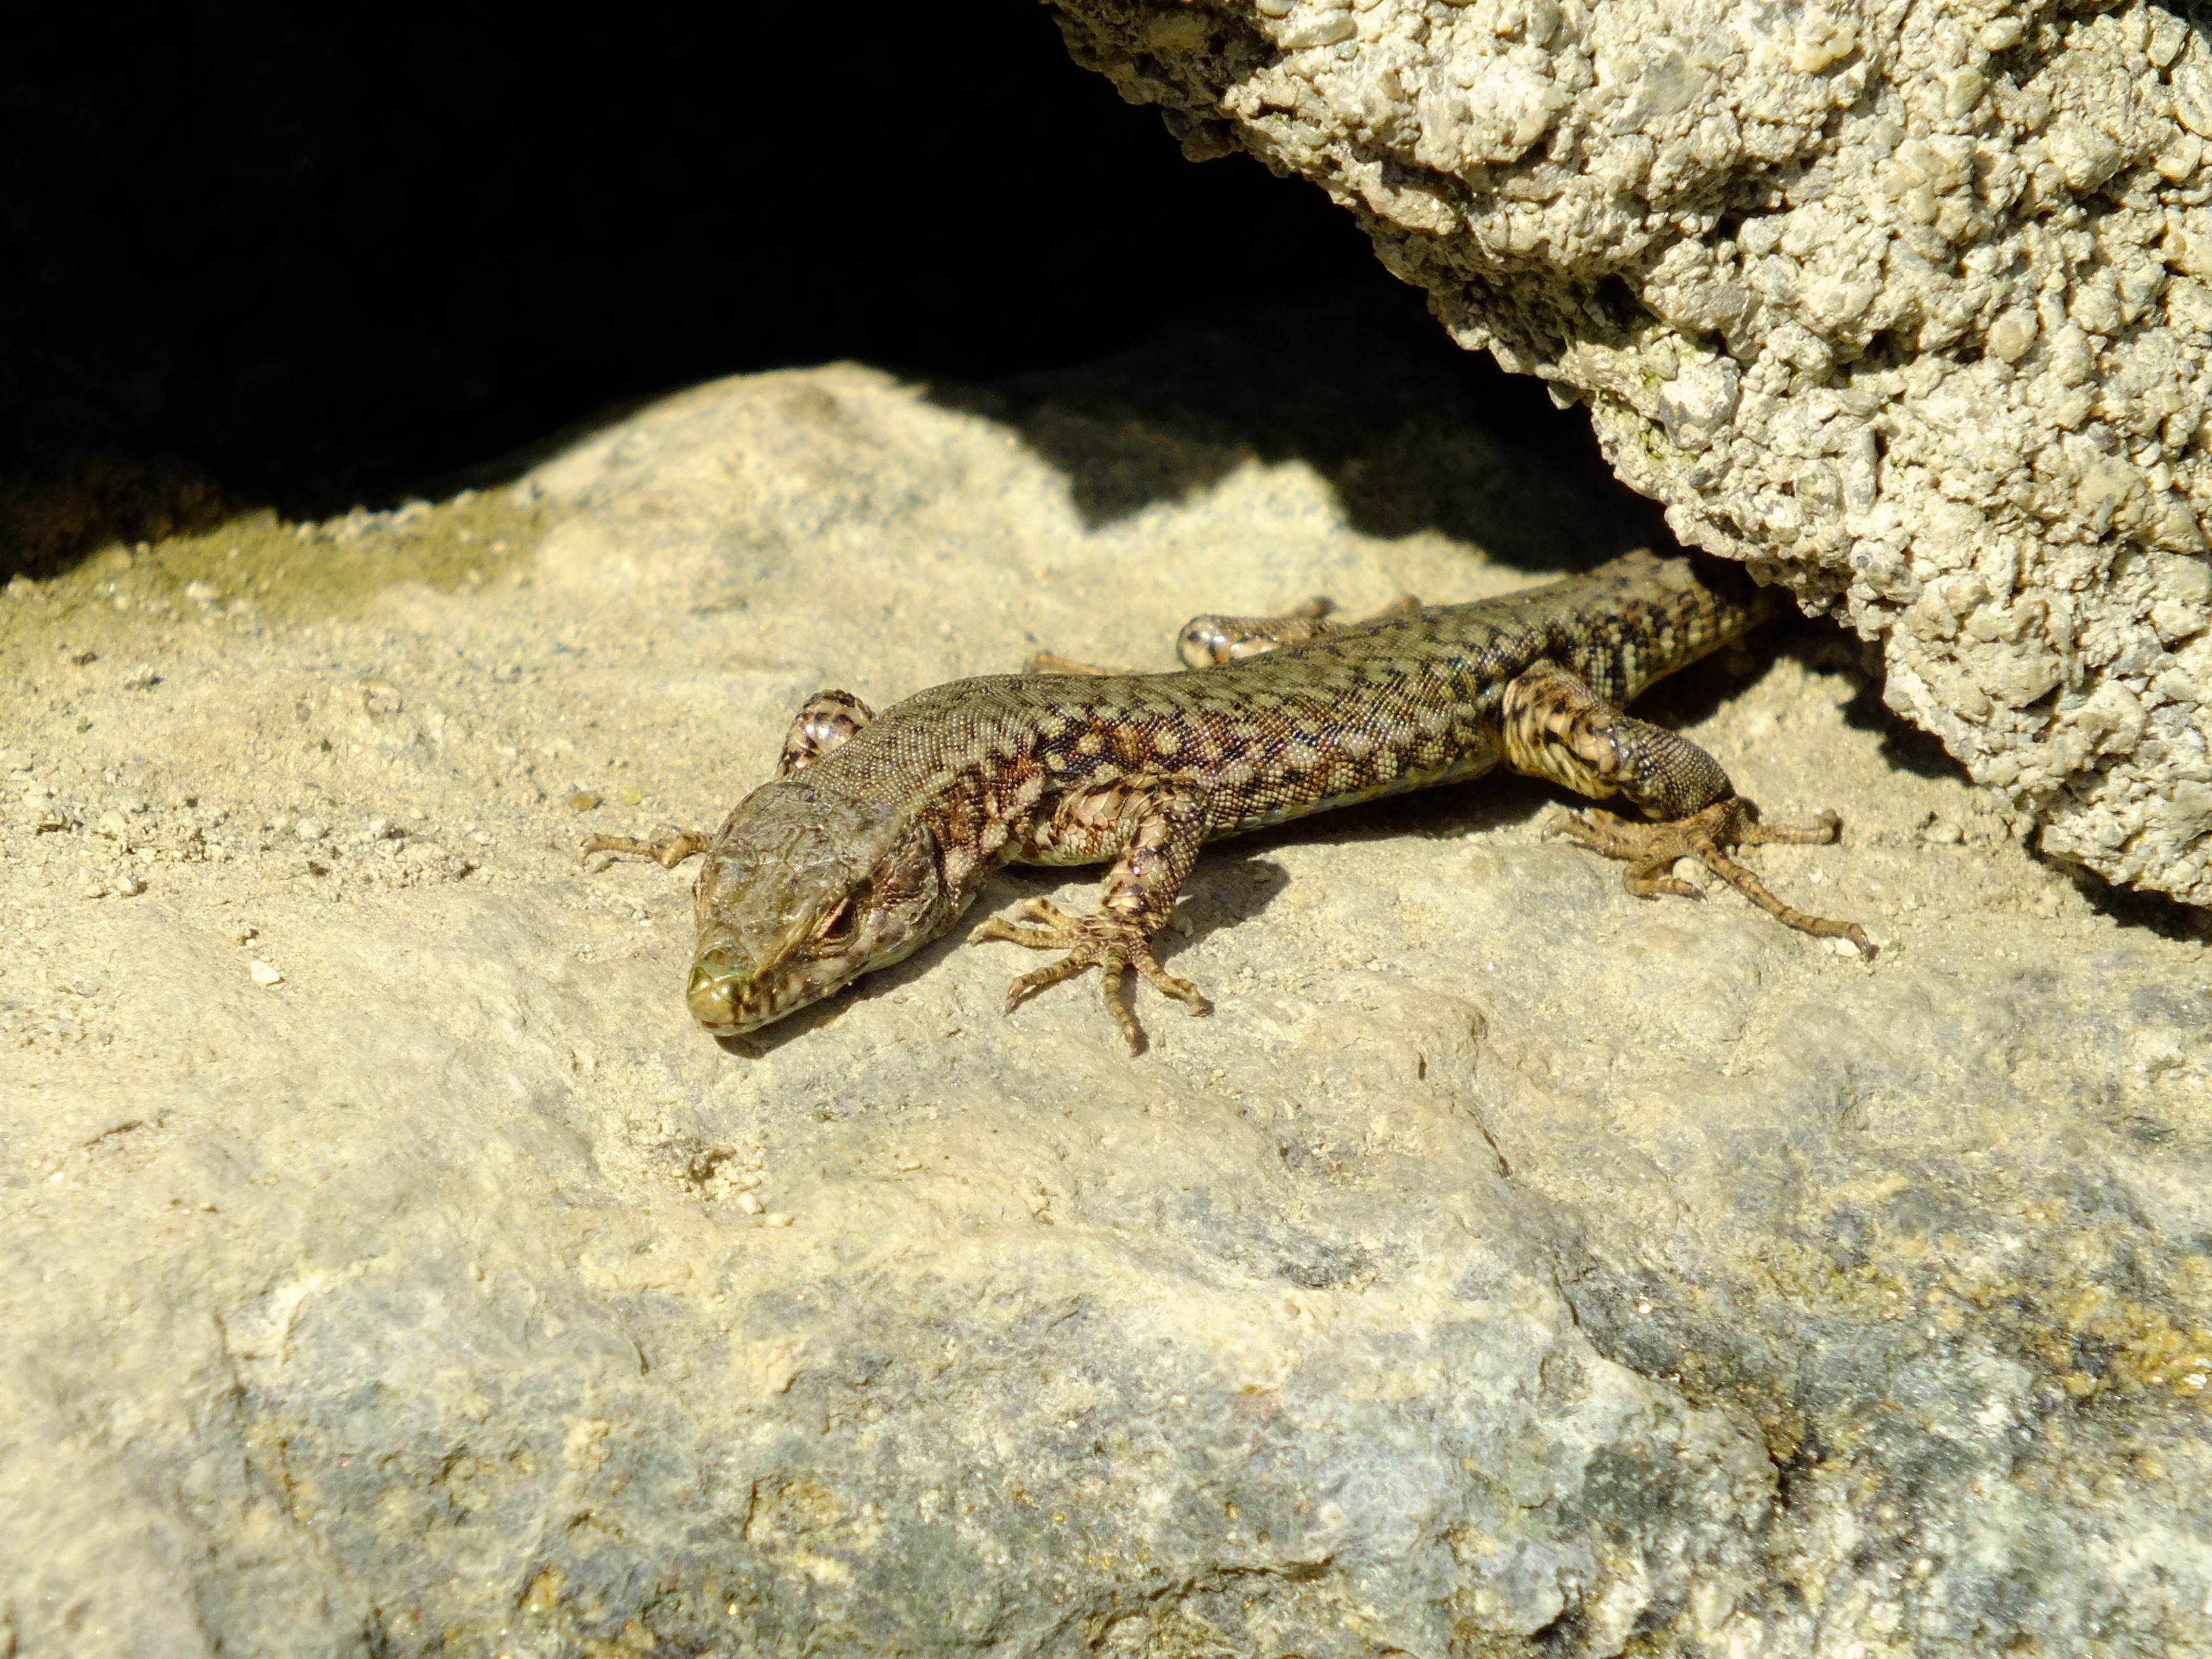
nature, rock, stone, wildlife, reptile, amphibian, fauna, lizard, gecko, animals, vertebrate, newt, lacerta, agamidae, agama, cold blooded, salamandridae, lacertidae, lissotriton, smooth newt